Harbin Y-11

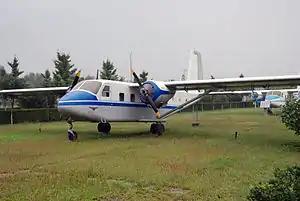
Y-11 in the Chinese Aviation Museum

The Harbin Y-11 (NATO reporting name Chan) is a high wing twin-engine piston utility and geological survey aircraft built by Harbin Aircraft Manufacturing Corporation (HAMC).